Question: Please indicate a possible affordance area of the motorcycle that can be used for sitting on
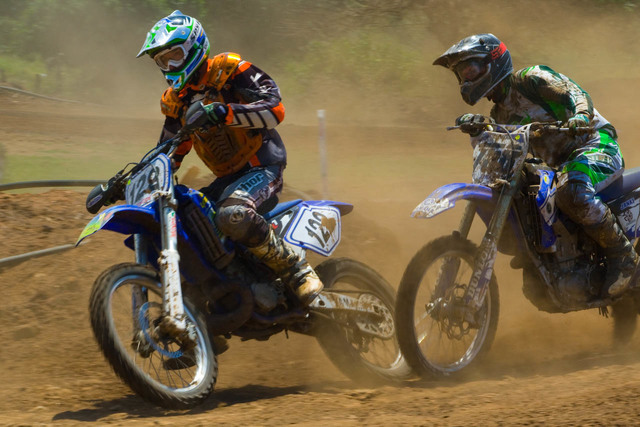
Answer: [534.5, 160, 635.5, 205]